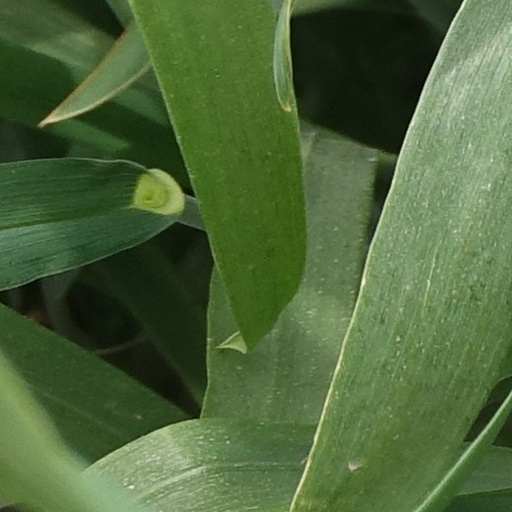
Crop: wheat